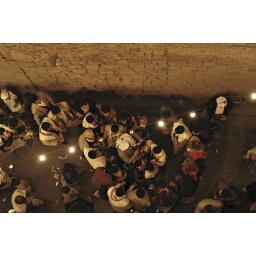
A wedding procession which I was invited to view from the roof terrace of the groom's house in Sana'a.